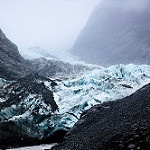
Scene: Outdoor